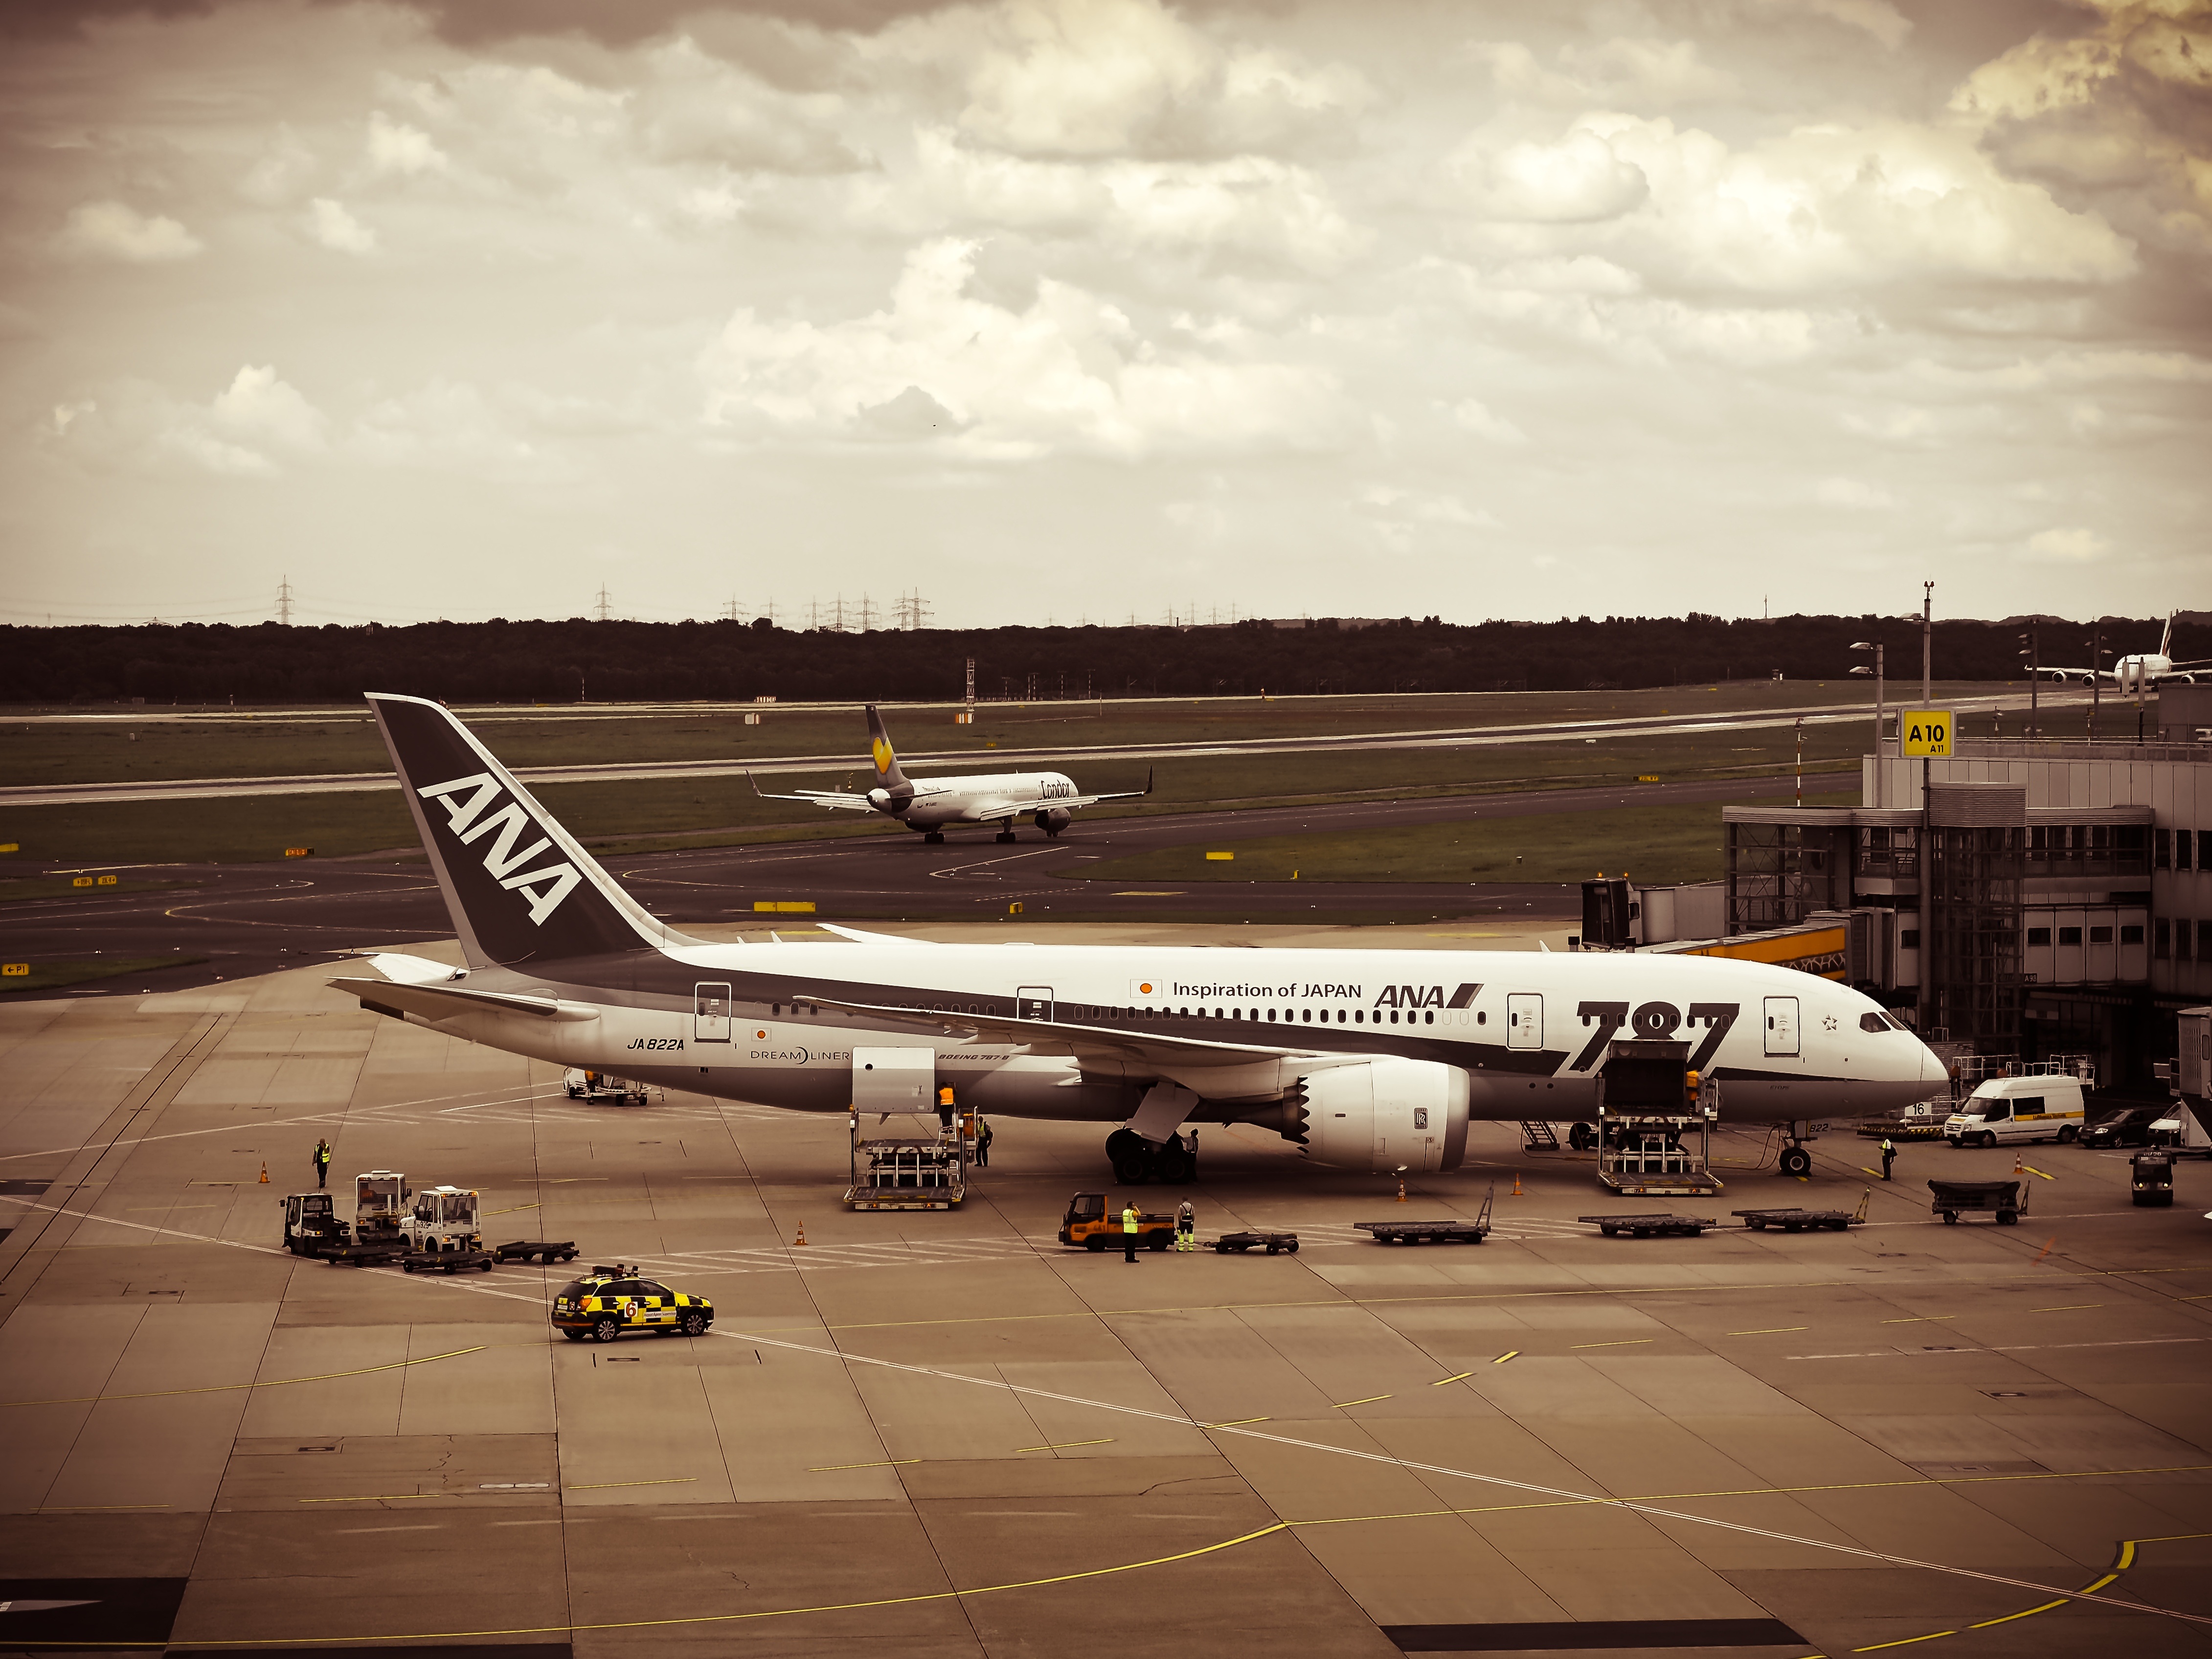
airport, travel, airplane, aircraft, transport, vehicle, airline, aviation, flight, start, infrastructure, airliner, landing, boeing, takeoff, loading, dusseldorf, jet aircraft, airbus a330, boeing 777, air travel, atmosphere of earth, wide body aircraft, narrow body aircraft